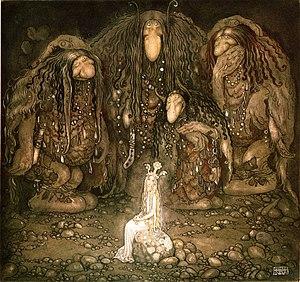
John Bauer, né le 4 juin 1882 et décédé le 20 novembre 1918, est un illustrateur et un peintre suédois surtout connu pour une série de contes pour enfants inspirés du folklore suédois Parmi les gnomes et les trolls, éditée en Suède à partir de 1907.
Un troll est un être de la mythologie nordique, incarnant les forces naturelles ou la magie, caractérisé principalement par son opposition aux hommes et aux dieux. Ce troll est souvent assimilé aux Jötunns, les « Géants » de cette mythologie.
La fantasy [fɑ̃tazi], ou fantasie [fɑ̃tazi], est un genre littéraire présentant un ou plusieurs éléments surnaturels qui relèvent souvent du mythe et qui sont souvent incarnés par l'irruption ou l'utilisation de la magie.
Le terme folklore germanique se réfère au folklore des cultures de langue allemande ou bien au folklore issu des anciens peuples germaniques.